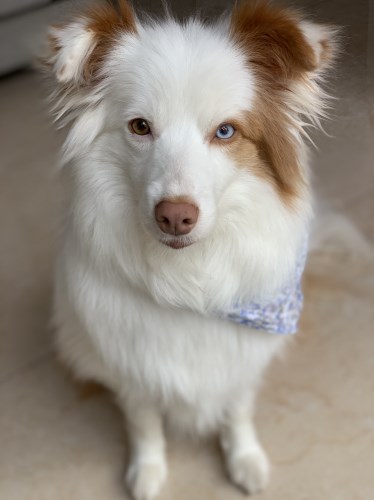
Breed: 2594-n000109-Border_collie